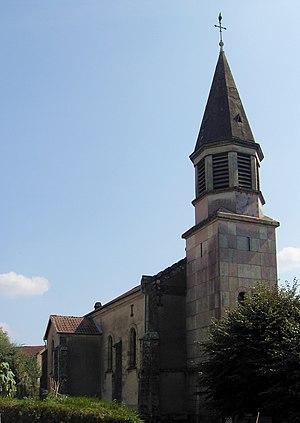
L'église Saint-Martin à Chagey